Piet van Reenen

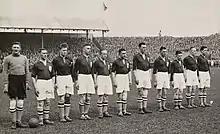

Van Reenen is the first Dutch player who broke the 300 league goals border at the highest level. In his second season, Van Reenen was like many young players with a check. He was drafted but seven times and made just one goal. The first four games he was still in the base but then was only sporadically used him. In his third and final season with UVV Van Reenen jogged occasionally injured. UVV was almost the whole season down and eventually relegated. Despite the team turned bad and constantly changing compositions came Van Reenen still managed still in the field to 10 goals in 13 games. In his time at Van Reenen UVV came three appearances with one goal against Ajax. He apparently impressed enough to be allowed to play at Ajax in 1929 after the degradation of UVV. At Ajax he played on September 15, 1929 (debut against DFC) until October 18, 1942 (against Blauw-Wit Amsterdam). After Van Reenen had stopped all actually after the 1939-1940 season he later sometimes turn up as Ajax was in distress. Van Reenen eventually stopped at 33 with football.